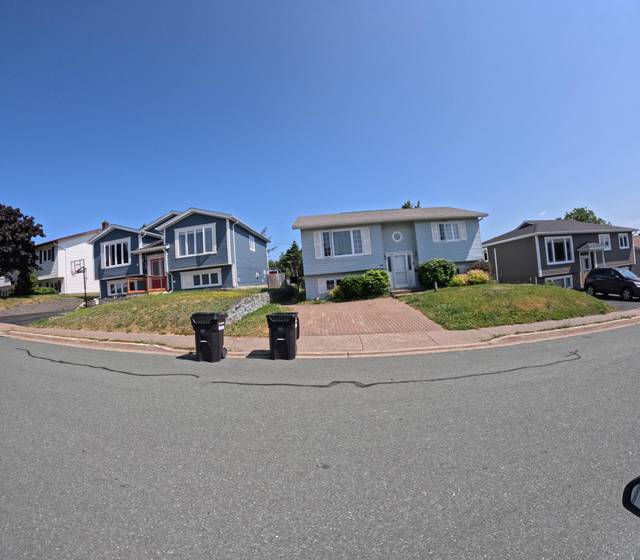
Region: Canada
Coordinates: 47.533, -52.769